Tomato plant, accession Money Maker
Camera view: bottom (45 deg); turntable rotation: 180 degrees
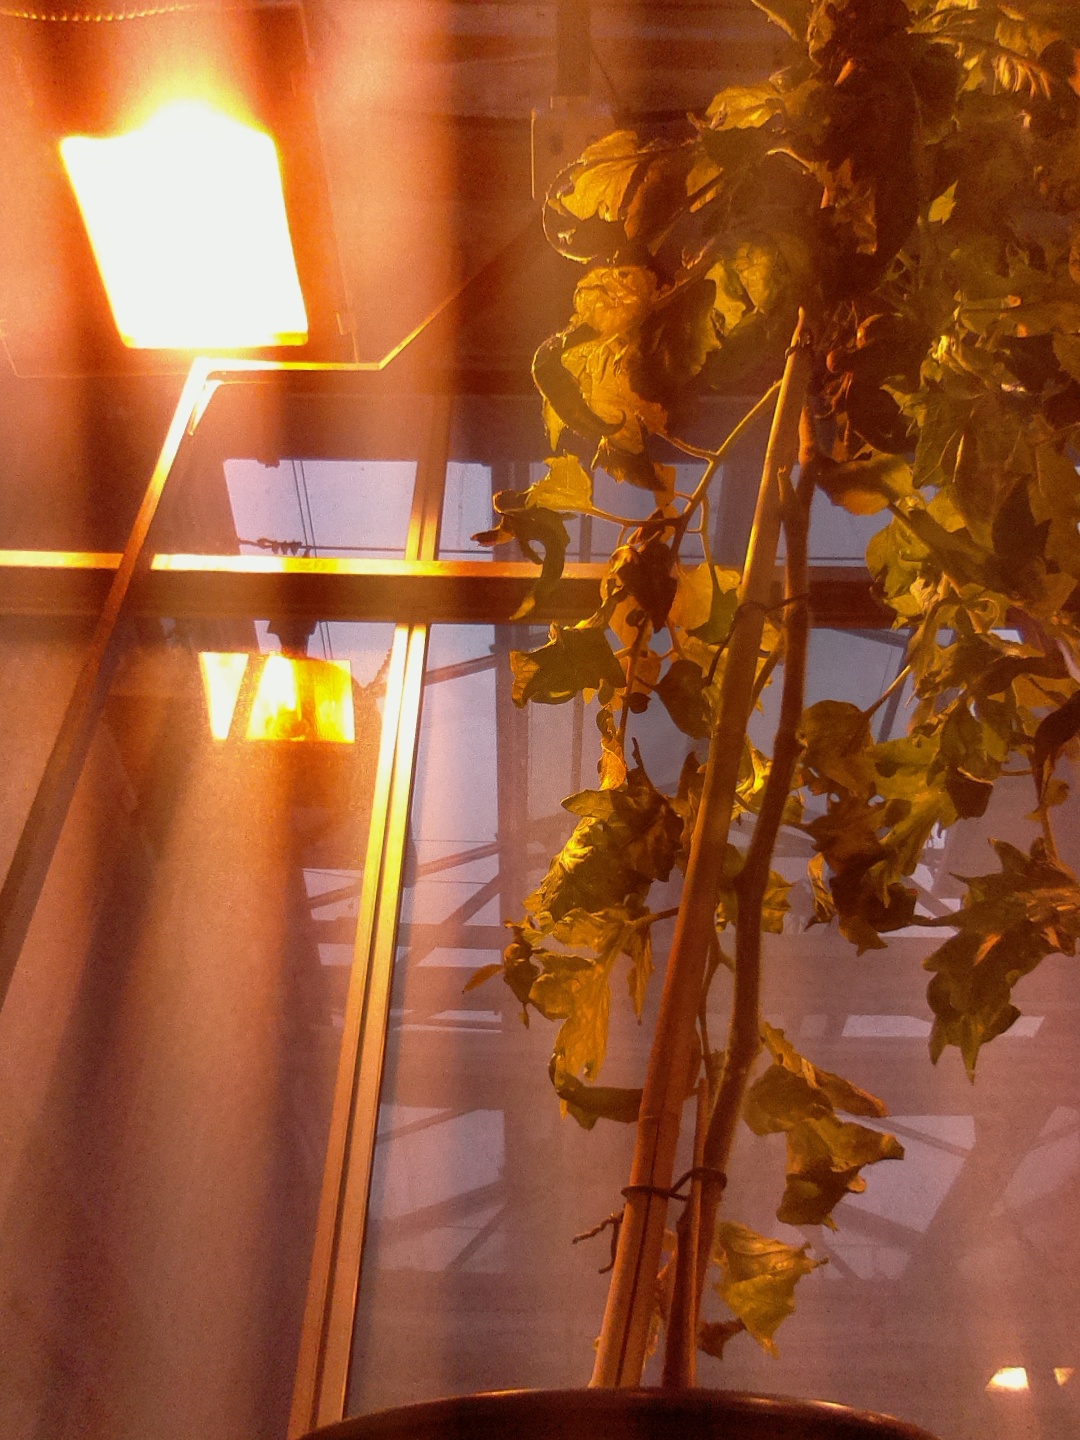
BBCH growth stage 73: 30%-40% of final fruit size